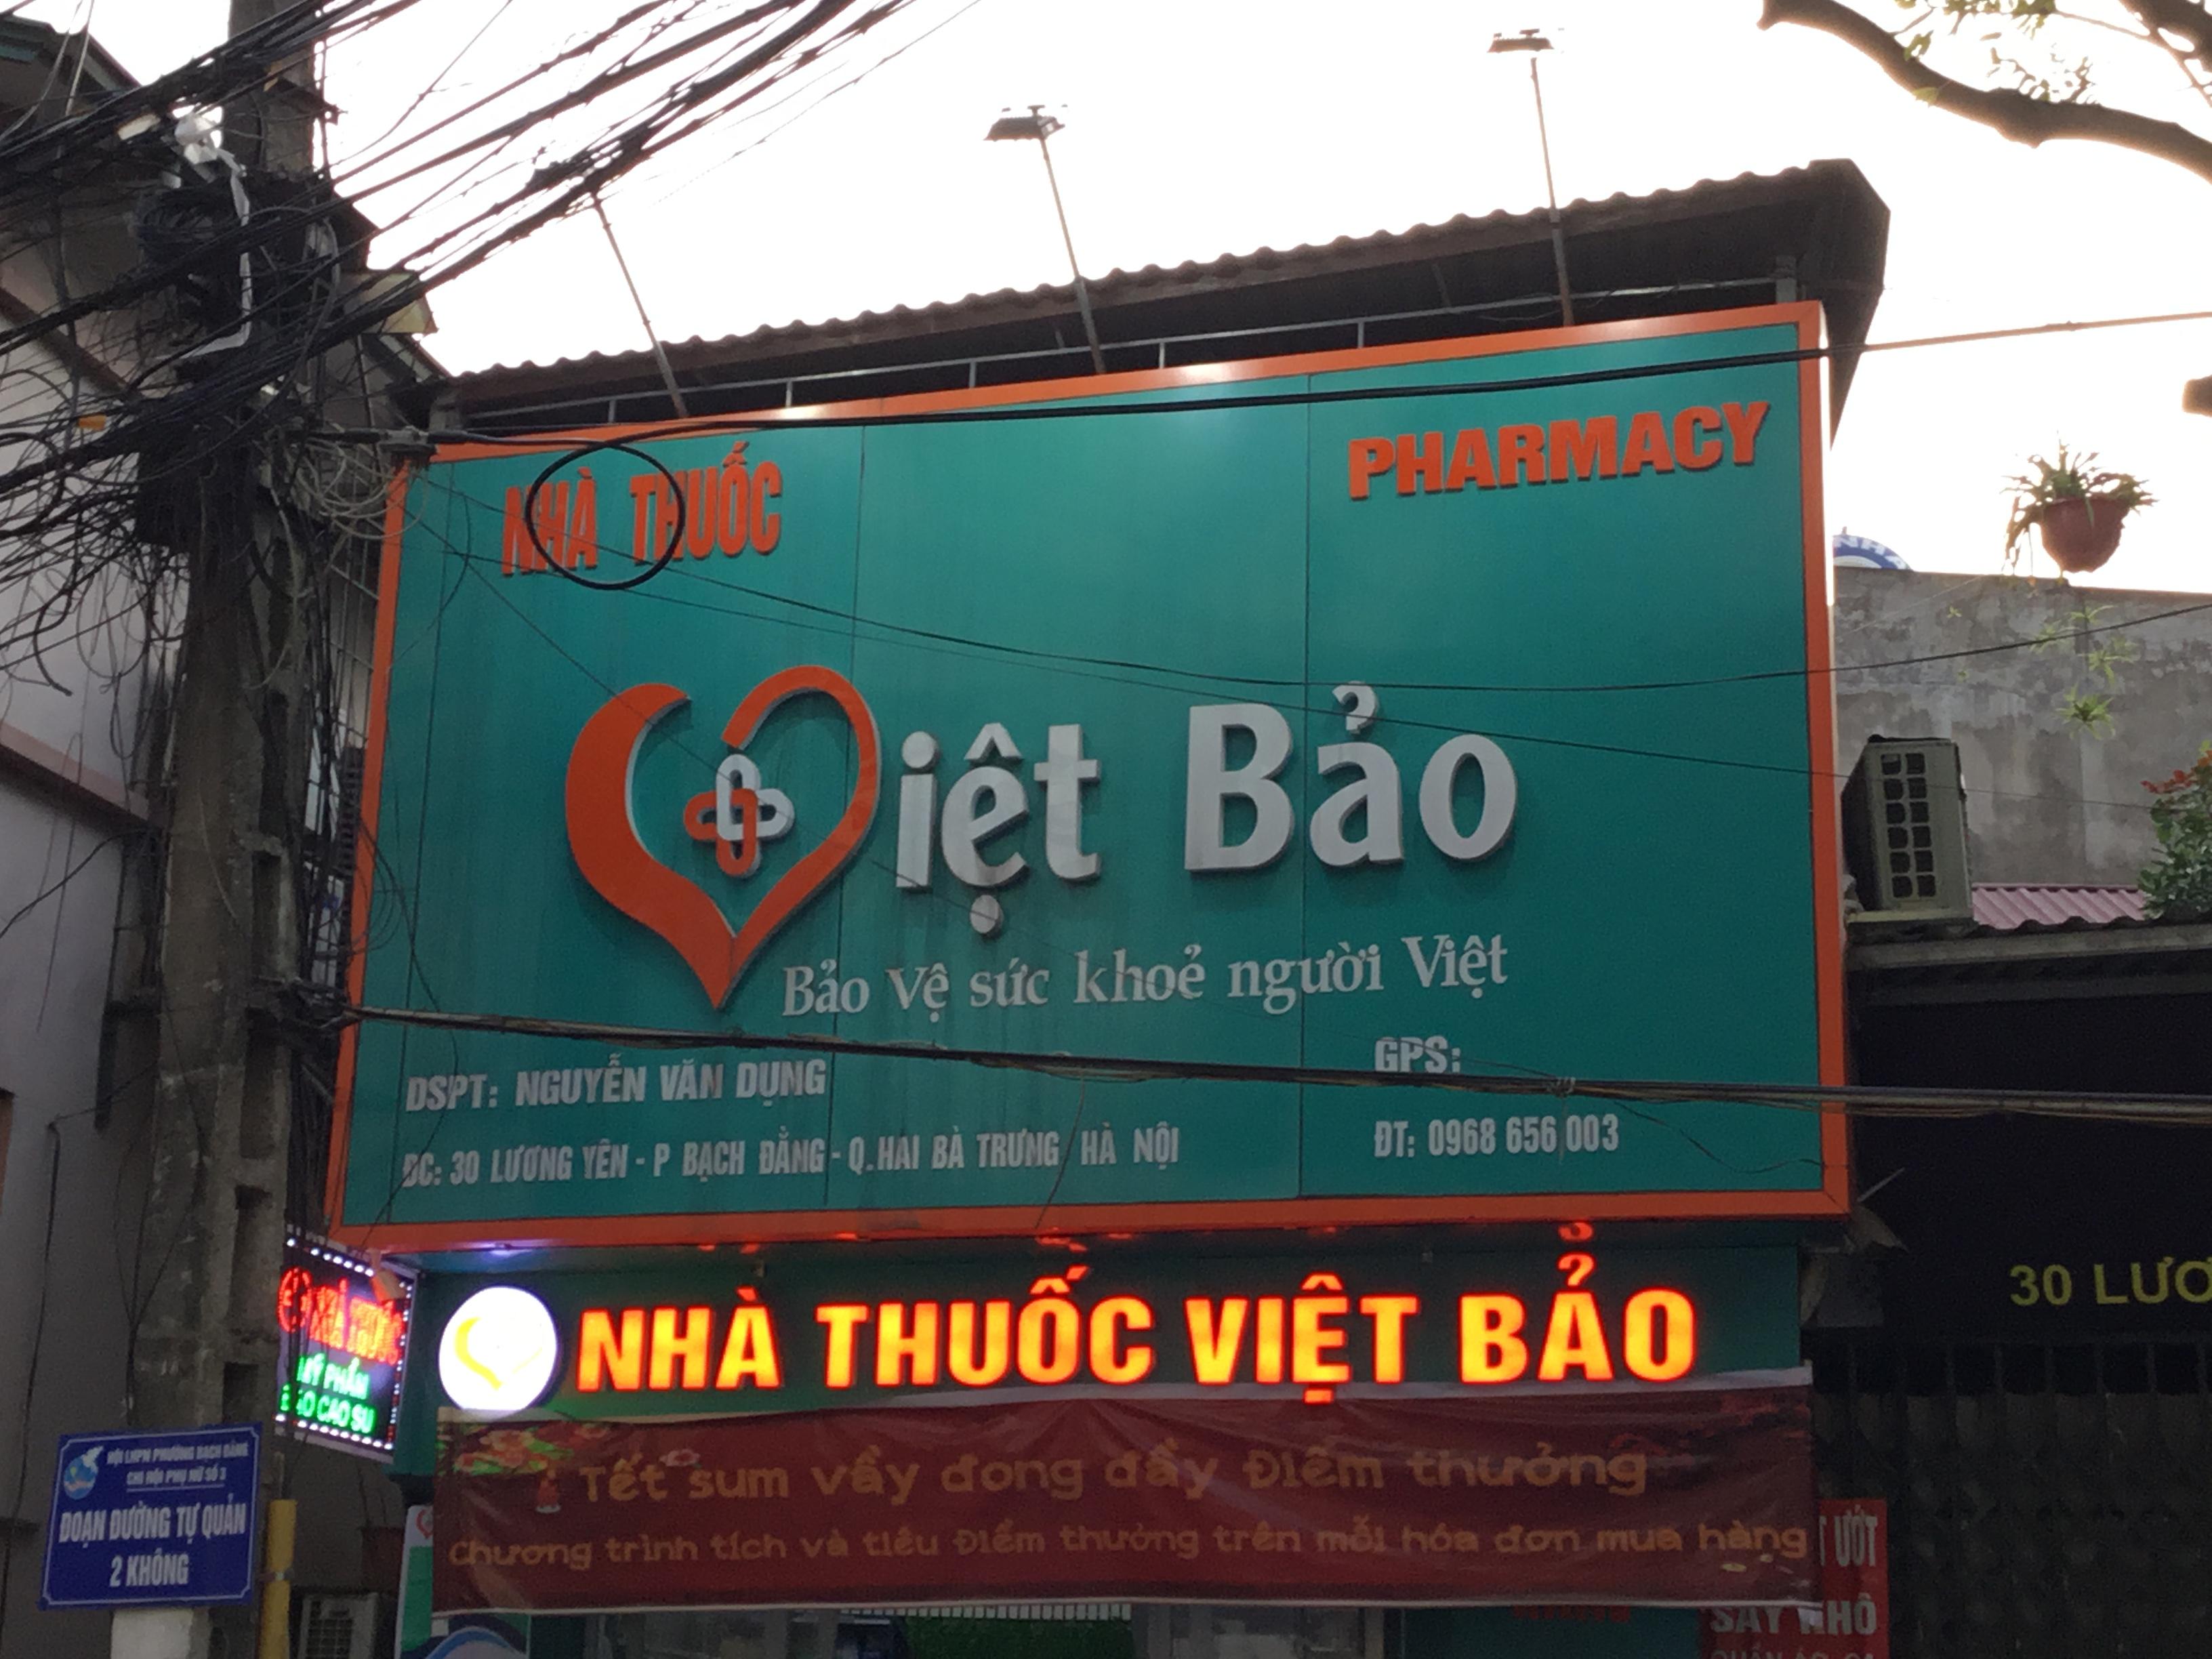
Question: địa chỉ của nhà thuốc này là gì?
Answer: địa chỉ của nhà thuốc này là 30 lương yên - p bạch đằng - q. hai bà trưng hà nội